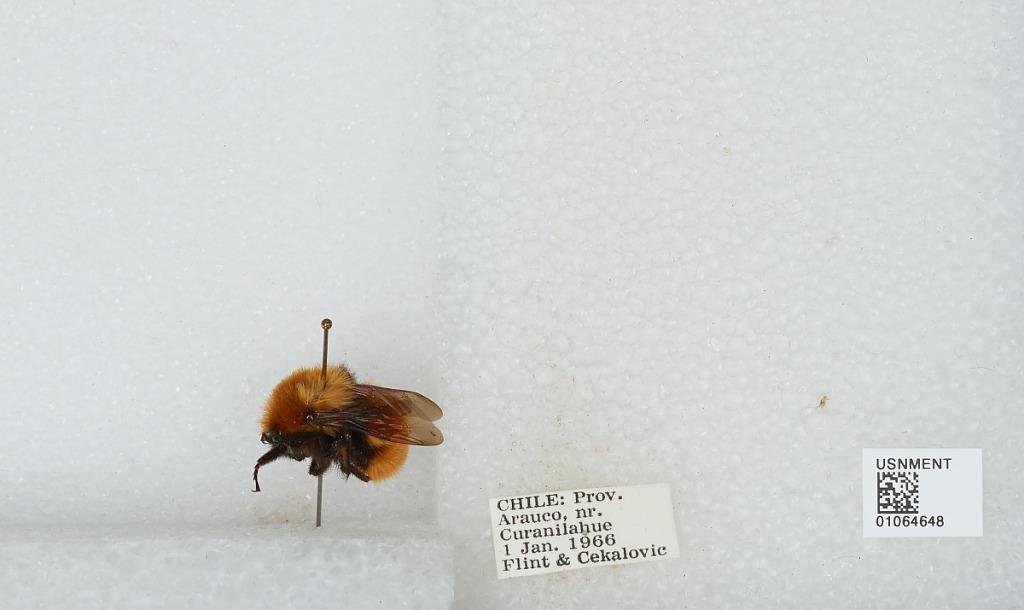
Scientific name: Bombus sp.
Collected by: Flint & Cekalovic
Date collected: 1966-1-1
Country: Chile
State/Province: Biobio
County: Arauco
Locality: near Curanilahue
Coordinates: -37.4764, -73.3444